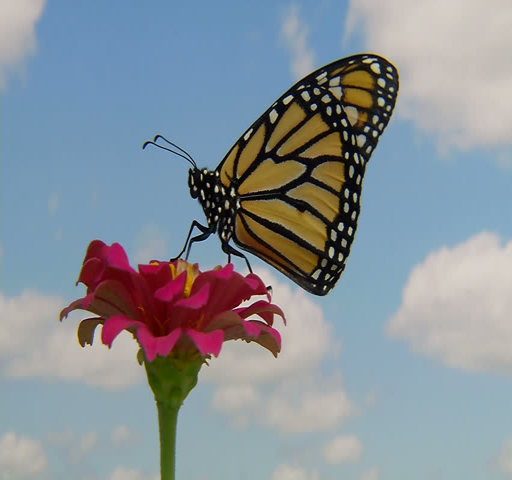
biological species on a red flower